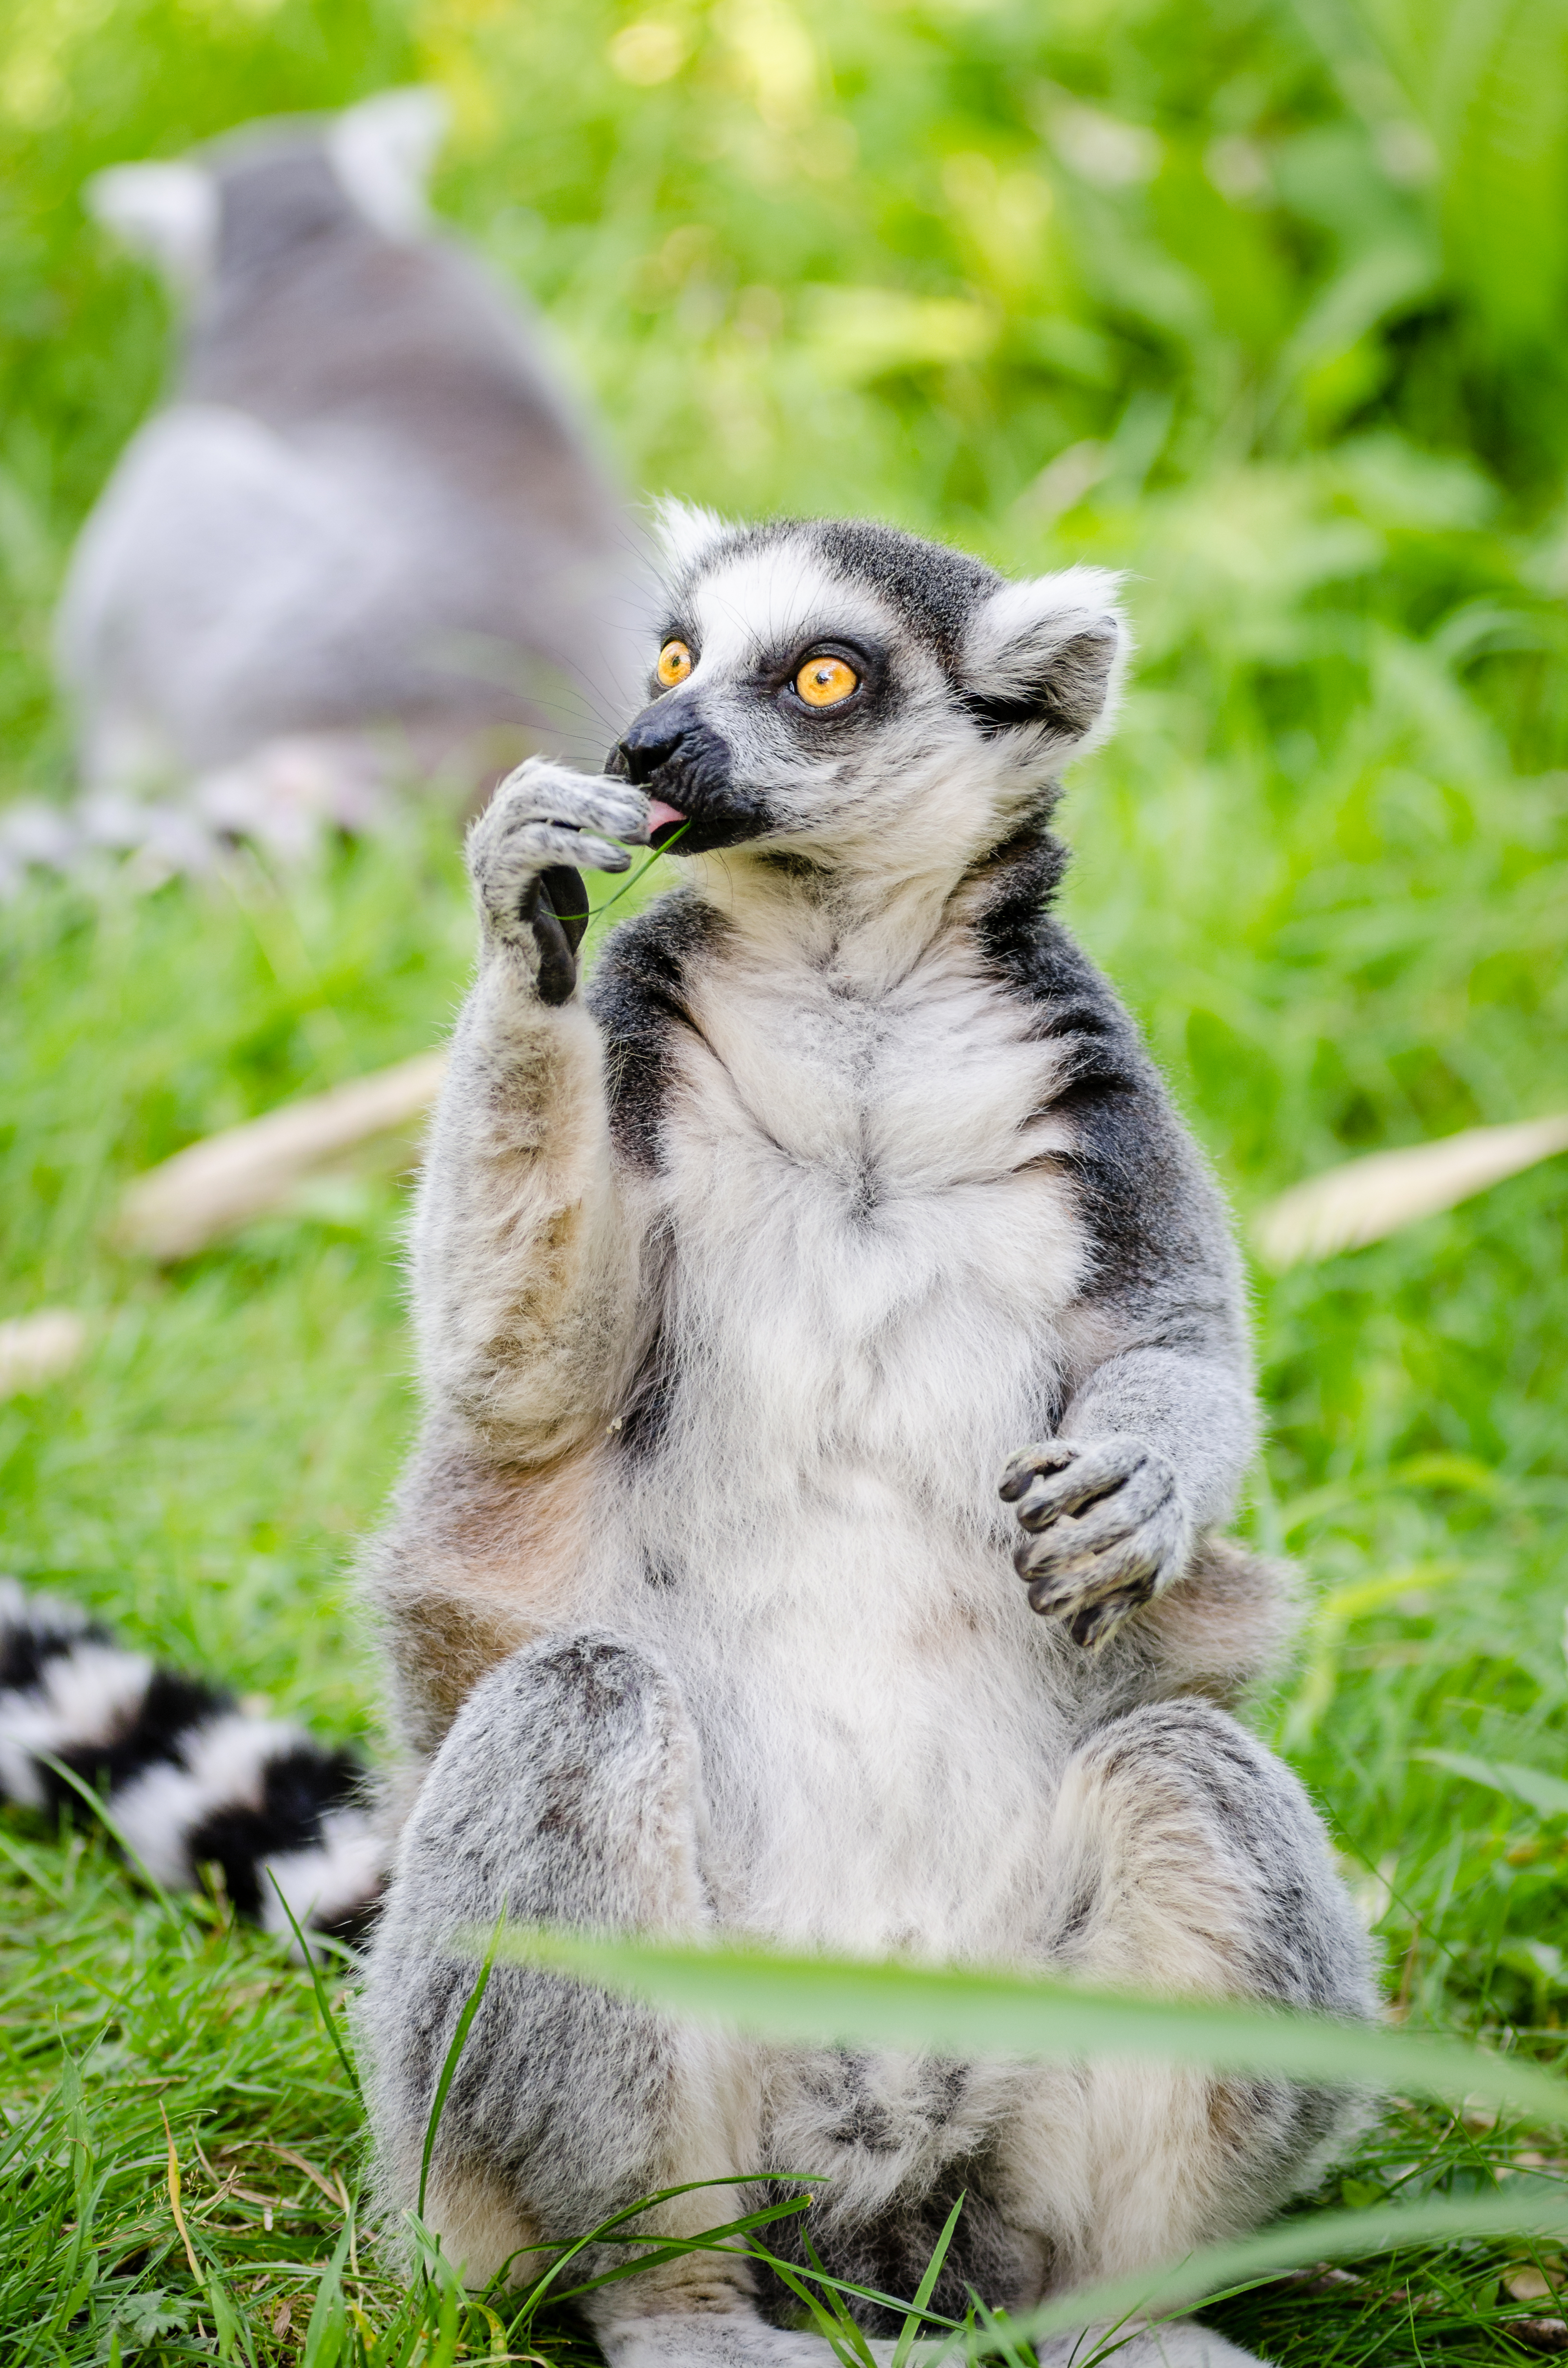
tree, bokeh, ring, feet, animal, cute, wildlife, zoo, fur, mammal, nikon, fauna, primate, eyes, hands, animals, madagascar, vertebrate, tier, ss, fell, augen, baum, adorable, lemur, d7000, niedlich, tailed, catta, katta, tierpart, hnde, fse, madagaskar, 300mm